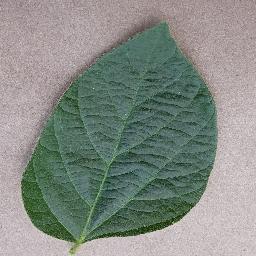
Label: Soybean___healthy